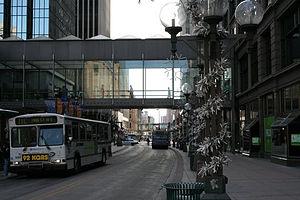
Centre-ville de de Minneapolis (USA) en hiver.
La ville de Minneapolis est le siège du comté de Hennepin dans l'État du Minnesota, aux États-Unis.